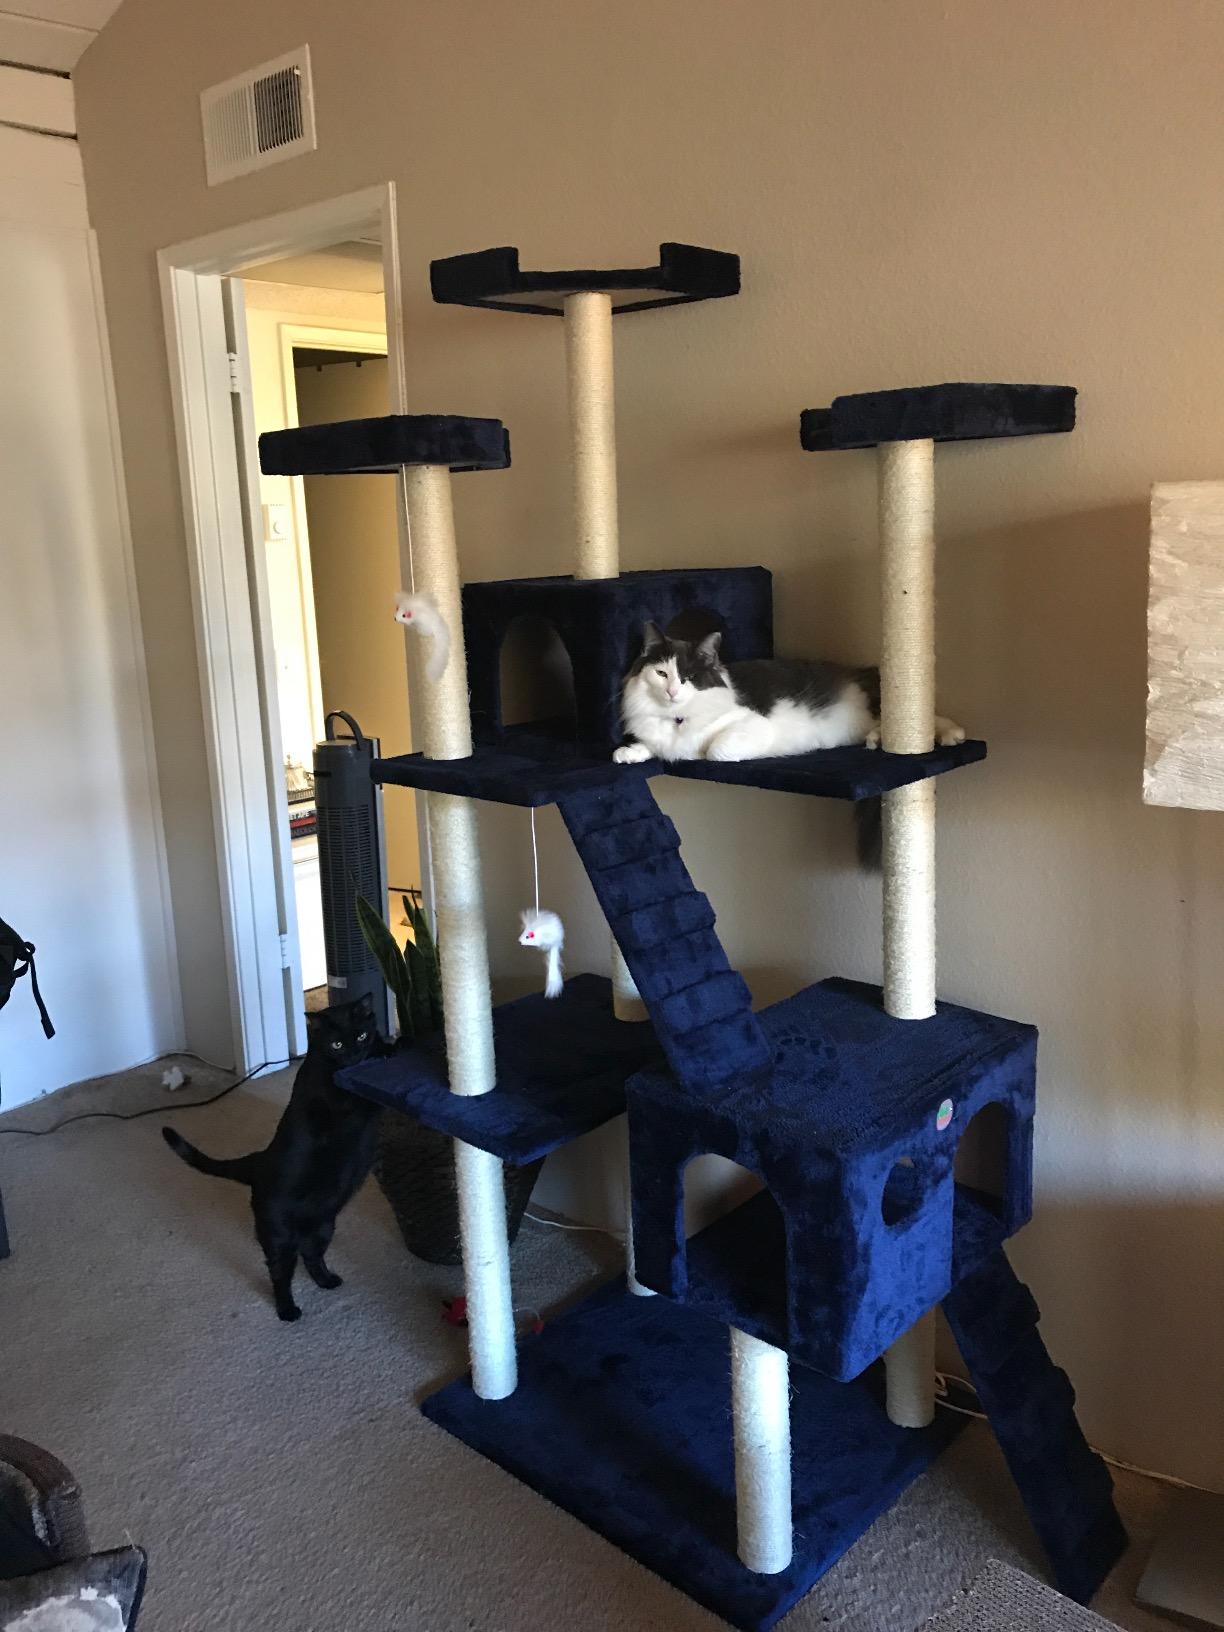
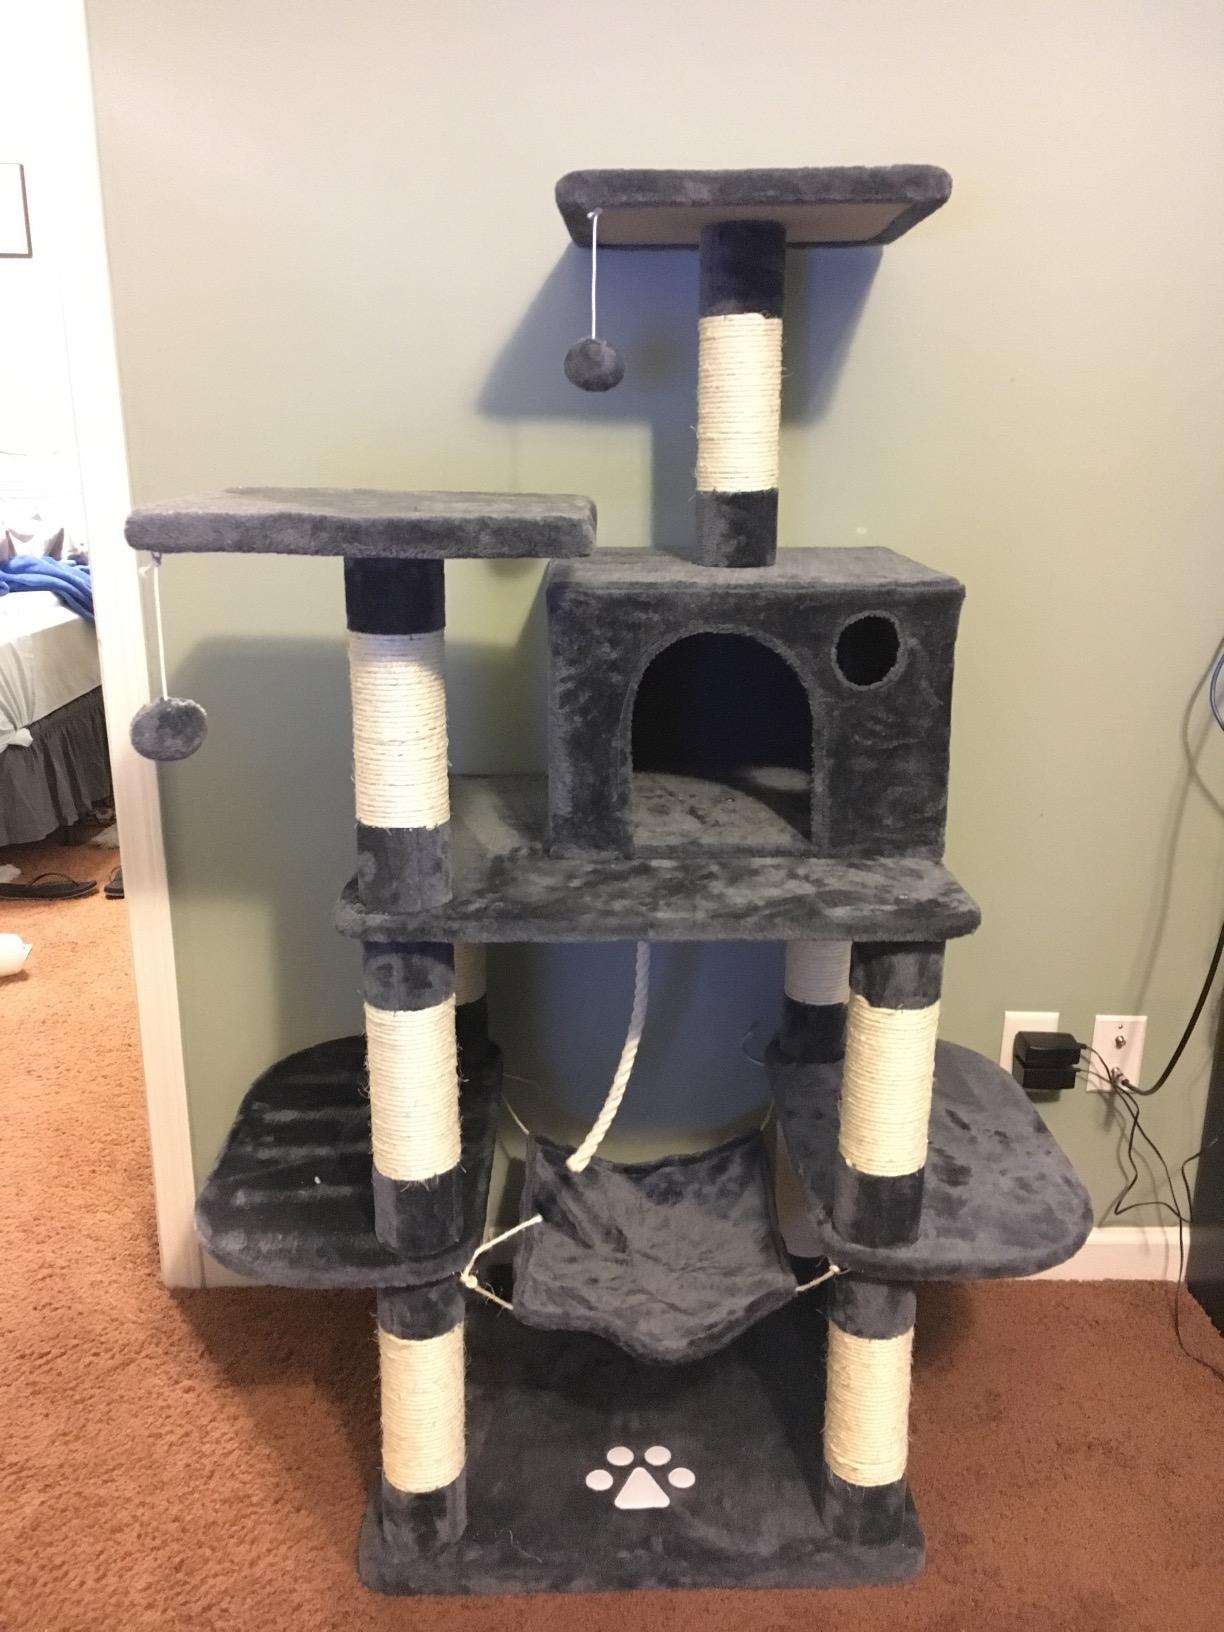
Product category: items_cat tree
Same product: no